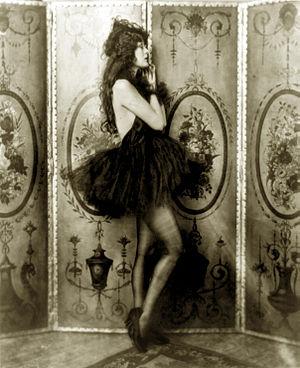
Les Ziegfeld Girls étaient les filles de la troupe des spectacles Ziegfeld Follies de Florenz Ziegfeld inspirés par les Folies Bergère de Paris.
Dolores Costello, née le 17 septembre 1903 à Pittsburgh, en Pennsylvanie, morte le 1ᵉʳ mars 1979 à Fallbrook, en Californie, est une actrice américaine. Celle qui fut surnommée « la déesse du cinéma muet » est surtout connue aujourd'hui comme la grand-mère de l'actrice et productrice Drew Barrymore.